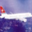
Label: airplane